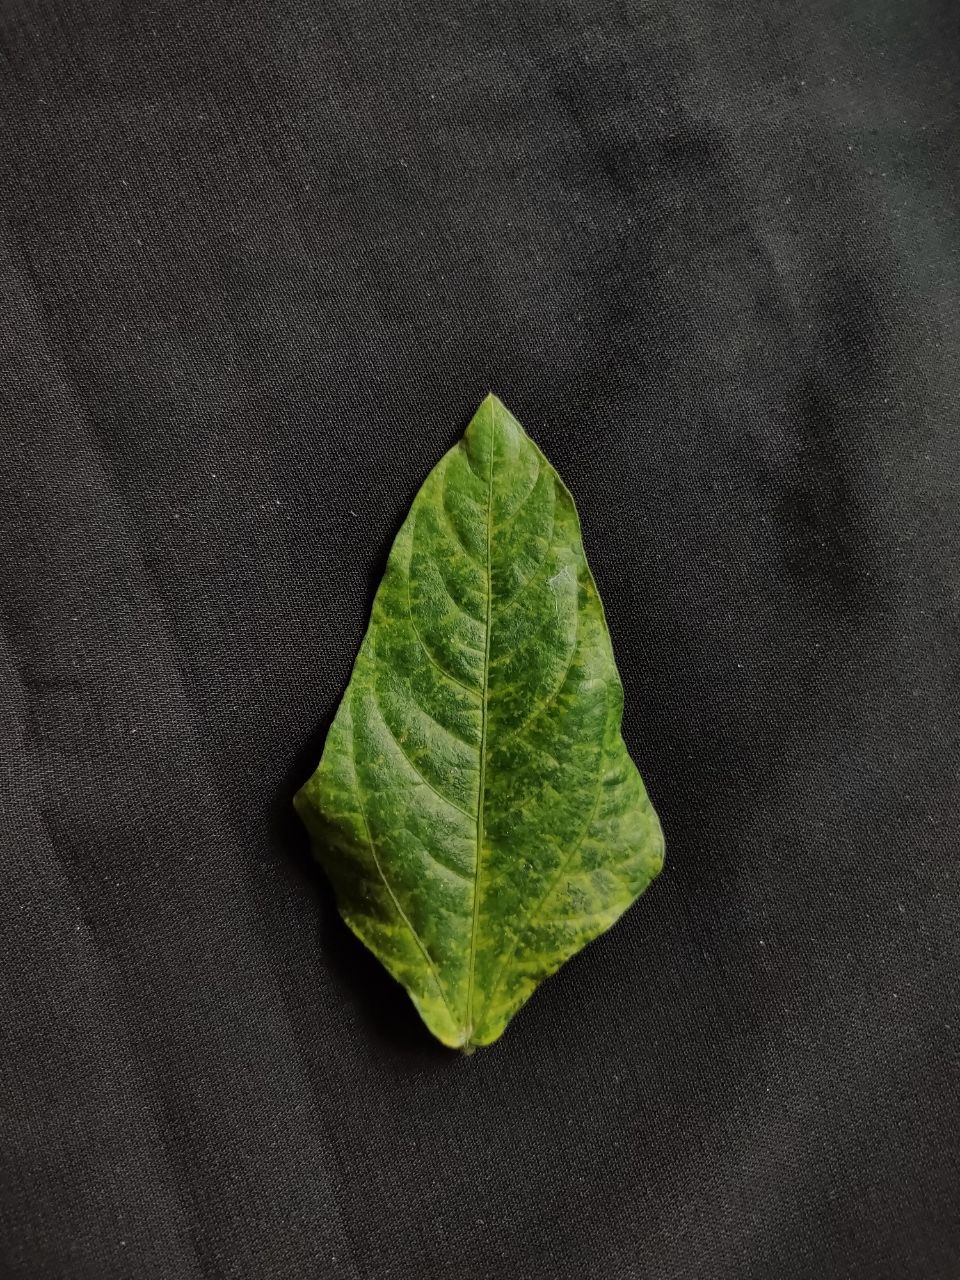
Crop: cowpea
Leaf condition: Mosaic Virus